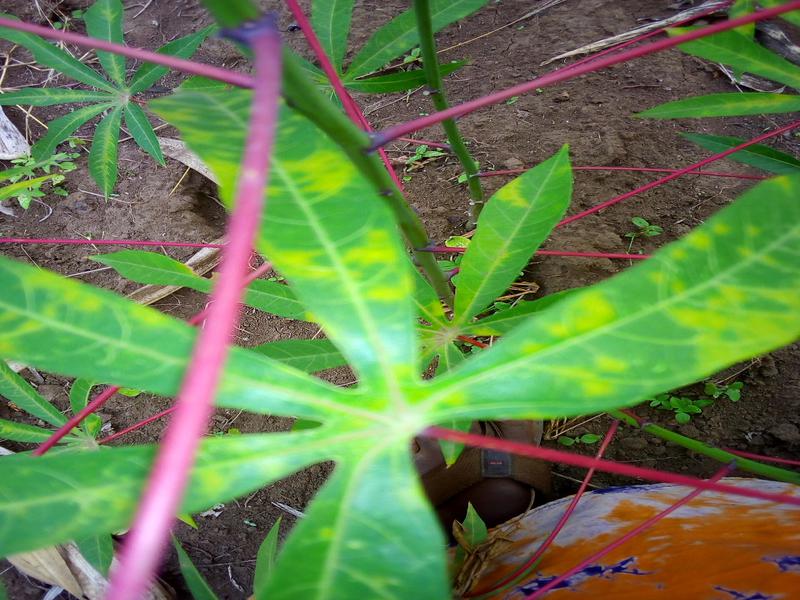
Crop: cassava
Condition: brown_streak_disease